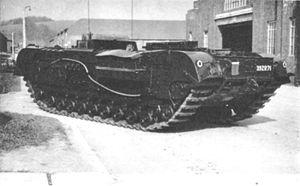
Le transport de troupes Kangaroo est un véhicule de transport de troupes blindé développé durant la Seconde Guerre mondiale à partir du châssis d'un canon automoteur de M7 Priest. Conçu comme une réponse rapide au transport coordonné de l'infanterie et des blindés durant l’opération Totalize par le lieutenant général Guy Simonds pour les troupes canadiennes, ils se montrèrent si efficaces que les Britanniques et les Américains adoptèrent rapidement le concept. Leur habileté de manœuvre sur le front leur donnait un avantage majeur sur les tentatives antérieures de créer un transport blindé pour les fantassins. Ils sont l'ancêtre des transports de troupes modernes.
Le Churchill, ou plus officiellement Infantry Tank Mk IV ou A22, est un char britannique utilisé lors de la Seconde Guerre mondiale. Il est le dernier aboutissement du concept de char d'infanterie, alors en vigueur dans l'armée britannique. Il était réputé pour son solide blindage et pour avoir servi de base à de nombreux dérivés spéciaux, les Hobart's Funnies. Après des débuts difficiles, il fut produit à près de huit mille quatre cents exemplaires et servit dans l'armée britannique jusqu'en 1952. Il reçut son nom en l'honneur de sir Winston Churchill qui, en plus d'être le premier ministre de l'époque, avait pris une part importante, lors de la Première Guerre mondiale, à l'émergence des premiers chars d'assaut. Celui-ci aurait déclaré à ce propos : « Ce tank a encore plus de défauts que moi ».